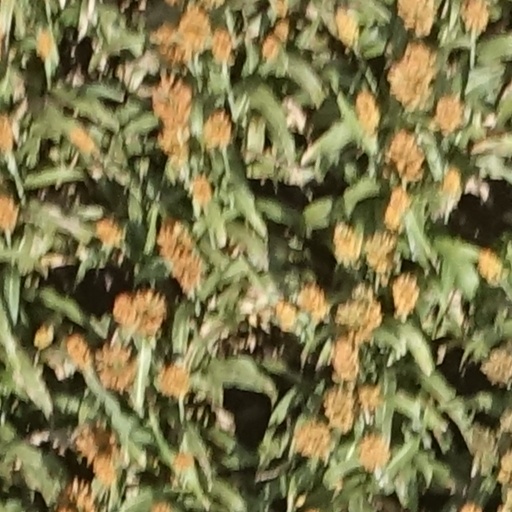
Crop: sorghum